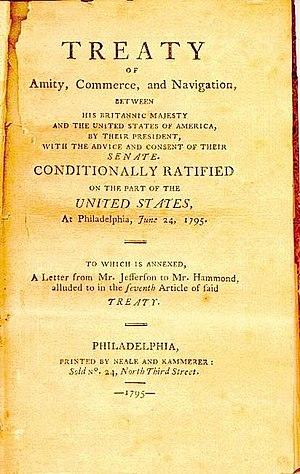
4 novembre :
Cette page concerne des événements d'actualité qui se sont produits durant l'année 1794 du calendrier grégorien aux États-Unis.